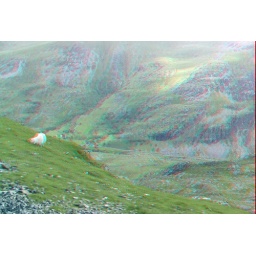
Mount Snowdon on the way up in anaglyph 3D stereo red blue glasses to view